No Fear (The Rasmus song)

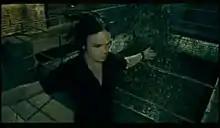
Lauri Ylönen in the music video for "No Fear"

The video depicts a girl with an apparent obsession with butterflies. She follows them out of her bedroom and sleepwalks across roofs, and through streets. The girl eventually comes to a roof of glass panes and falls through them into the building. It is unclear whether the girl has died or not, and she appears to end up in a garden with a bed situated in the middle, surrounded by butterflies and flowers. While she is sleepwalking, a swarm of butterflies become animated from pictures behind where the band are performing, and other places around the building.